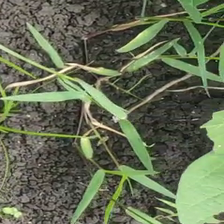
Weed species: Digitaria_SP_(Digitaria Sanguinalis )